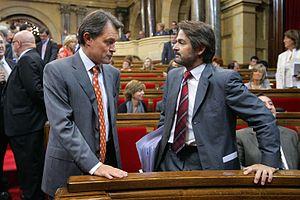
Artur Mas i Gavarró, né le 31 janvier 1956 à Barcelone, est un homme politique espagnol, membre de Convergence démocratique de Catalogne.